Falun Gong

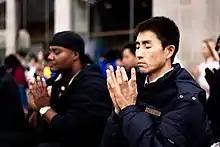
Practitioners meditate to protest the persecution of Falun Gong at a demonstration in Washington, D.C.

Falun Gong's response to the persecution in China began in July 1999 with appeals to local, provincial, and central petitioning offices in Beijing. It soon progressed to larger demonstrations, with hundreds of Falun Gong practitioners traveling daily to Tiananmen Square to perform Falun Gong exercises or raise banners in defense of the practice. These demonstrations were invariably broken up by security forces, and the practitioners involved were arrested—sometimes violently—and detained. By 25 April 2000, a total of more than 30,000 practitioners had been arrested on the square; seven hundred Falun Gong followers were arrested during a demonstration in the square on 1 January 2001. Public protests continued well into 2001. Writing for the "Wall Street Journal", Ian Johnson wrote that "Falun Gong faithful have mustered what is arguably the most sustained challenge to authority in 50 years of Communist rule."